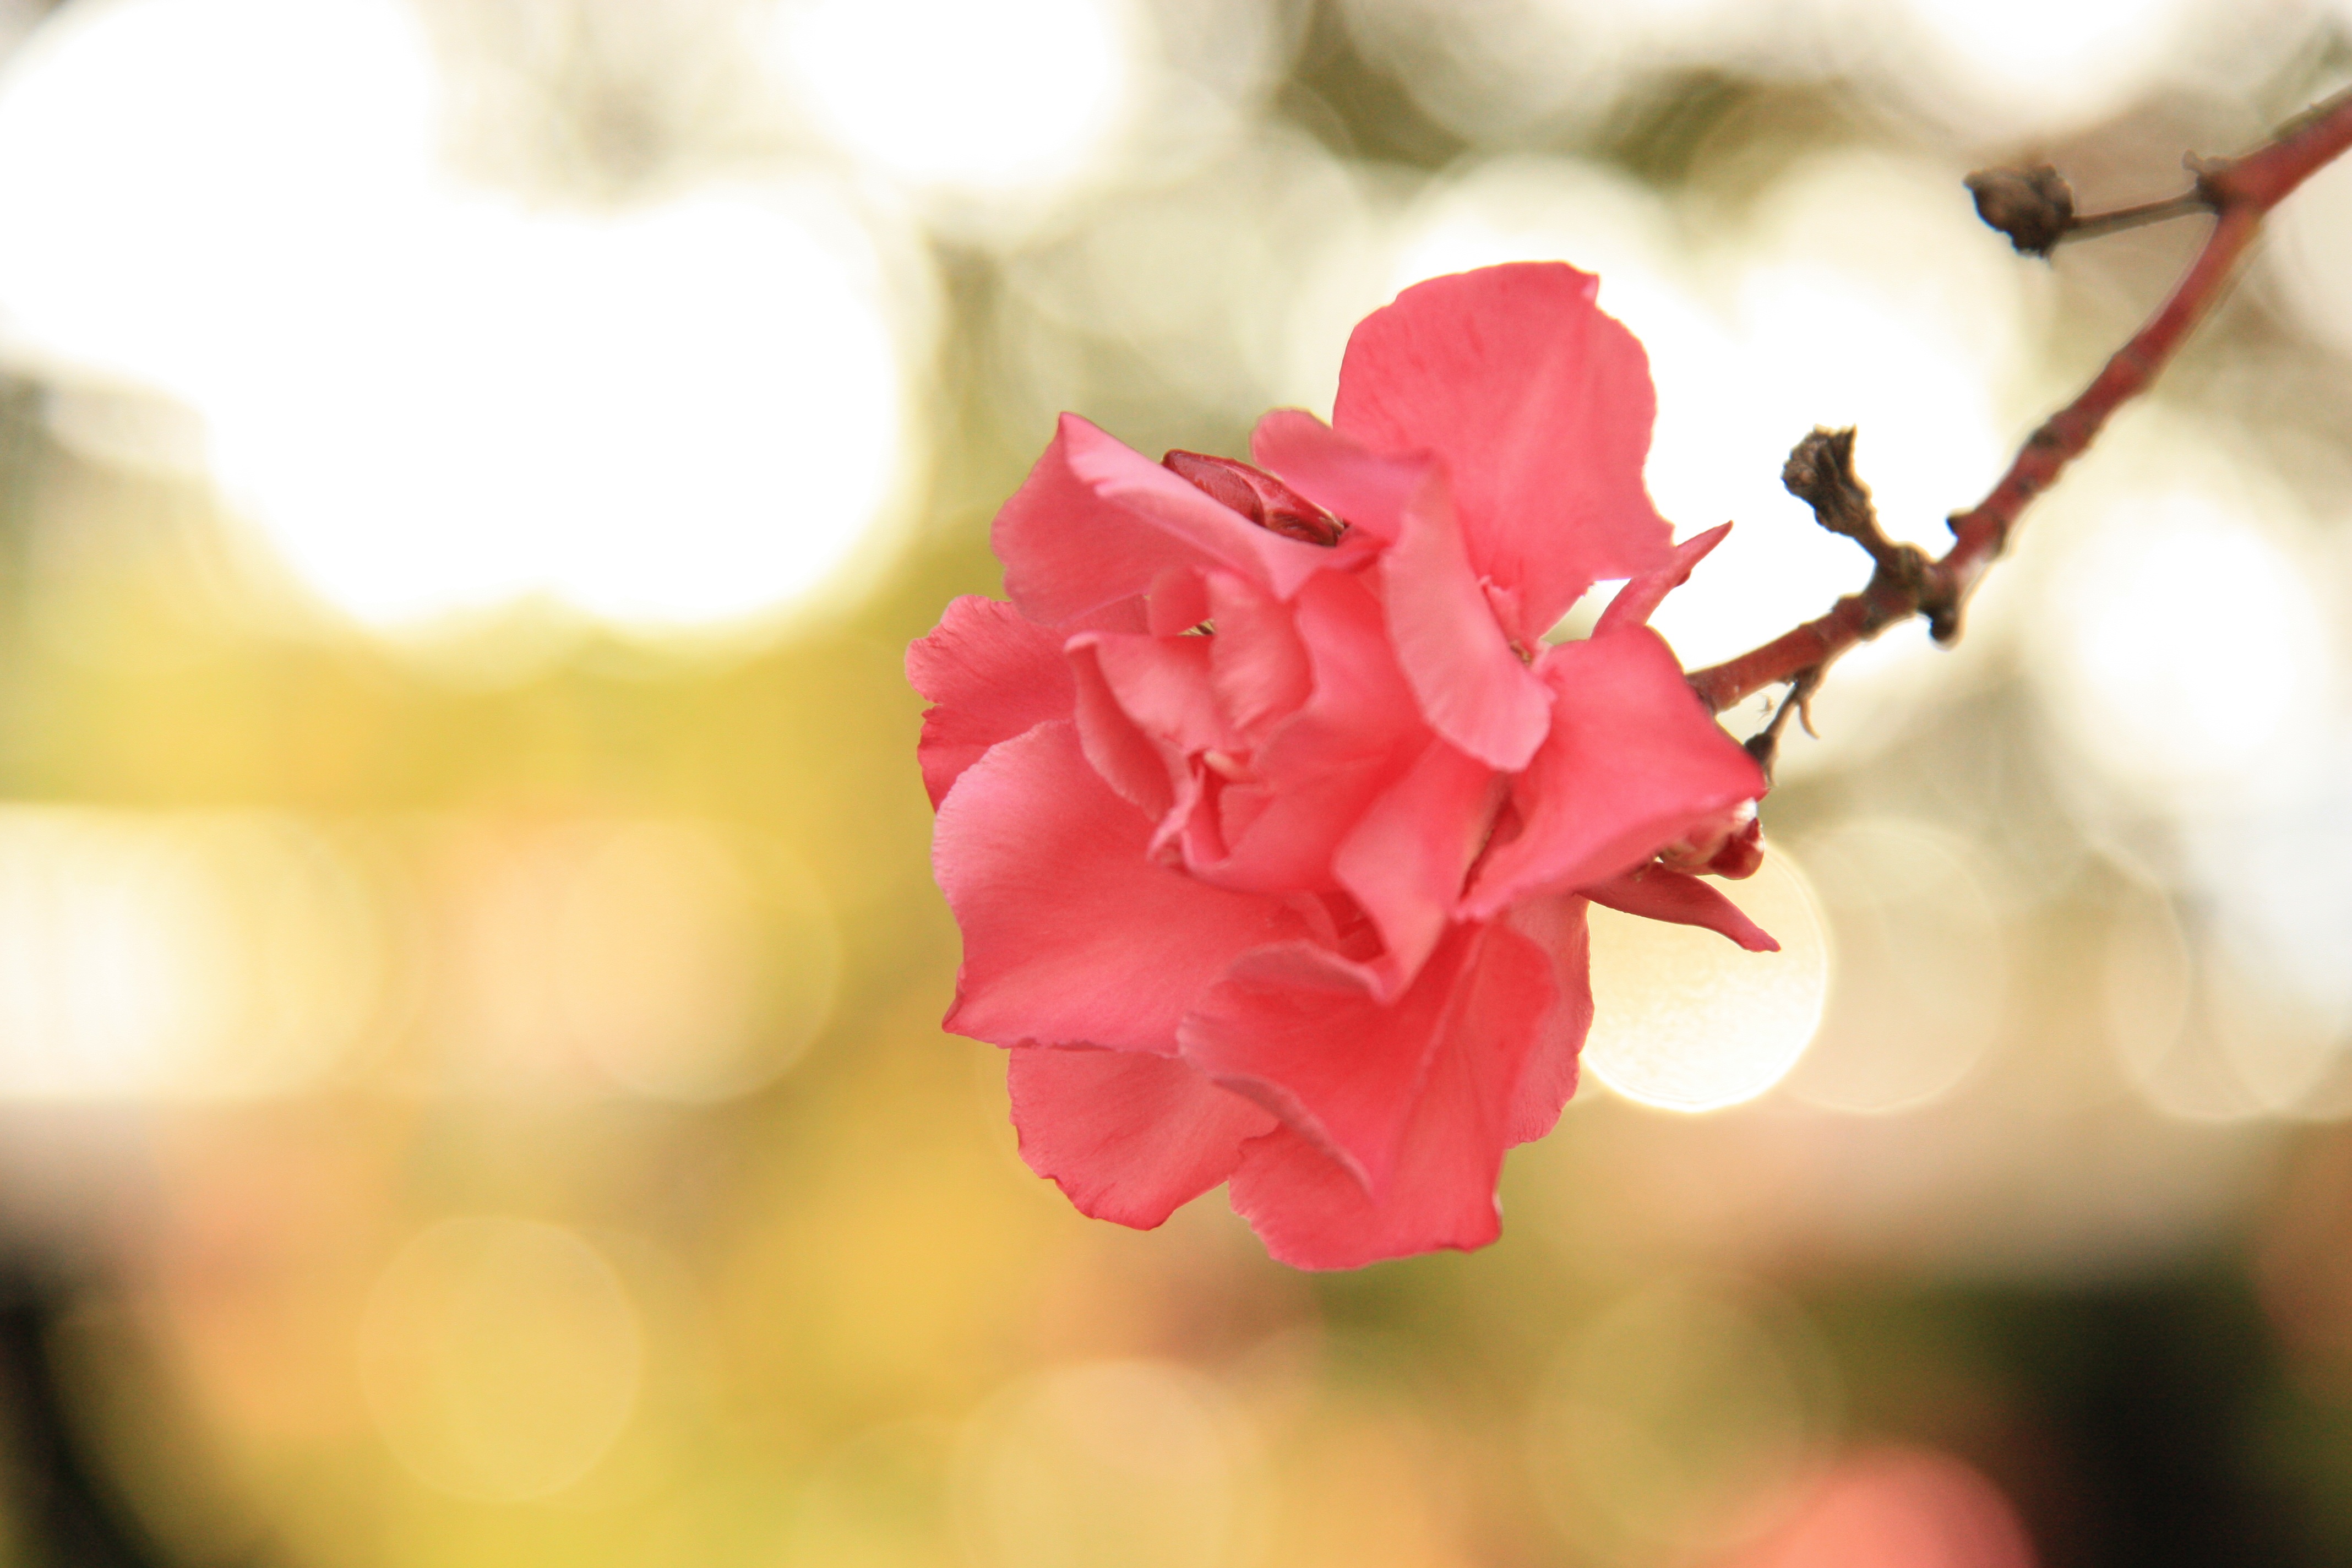
nature, branch, blossom, plant, photography, leaf, flower, petal, summer, rose, spring, red, macro, closeup, pink, flora, close up, pink flower, macro photography, flowering plant, rose family, land plant